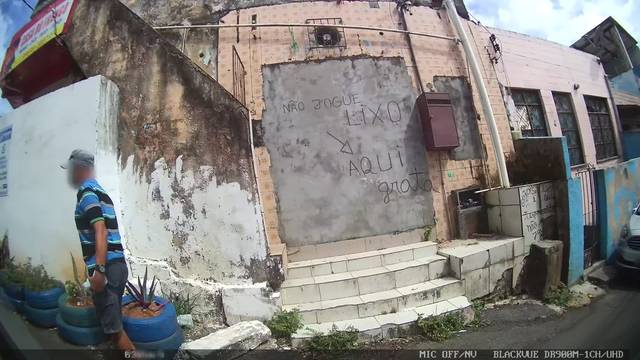
Region: Brazil
Coordinates: -12.949, -38.493